Mettukudi

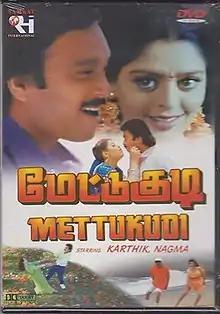
Poster

Mettukudi is a 1996 Indian Tamil-language comedy film directed by Sundar C, who also wrote the screenplay. The film stars Karthik, Gemini Ganesan, Goundamani, Nagma and Manivannan. The music was composed by Sirpy with cinematography by U. K. Senthil Kumar and editing by P. Sai Suresh. The film was released on 29 August 1996. It is a remake of the 1990 Malayalam film "His Highness Abdullah".